Linda Syddick Napaltjarri

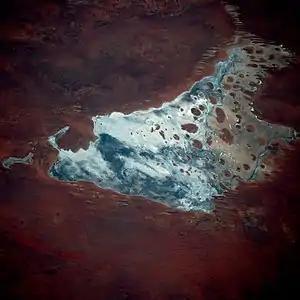
Lake Mackay, where Syddick was born.

Sources differ on the year of Syddick's birth. The Art Gallery of South Australia suggests 1941; Birnberg and Kreczmanski's biographical survey suggests circa 1937. The ambiguity around the year of birth is in part because Indigenous Australians operate using a different conception of time, often estimating dates through comparisons with the occurrence of other events. She was born near Western Australia's Wilkinkarra, or Lake Mackay, northeast of Kiwirrkurra Community, Western Australia and northwest of Kintore, Northern Territory.